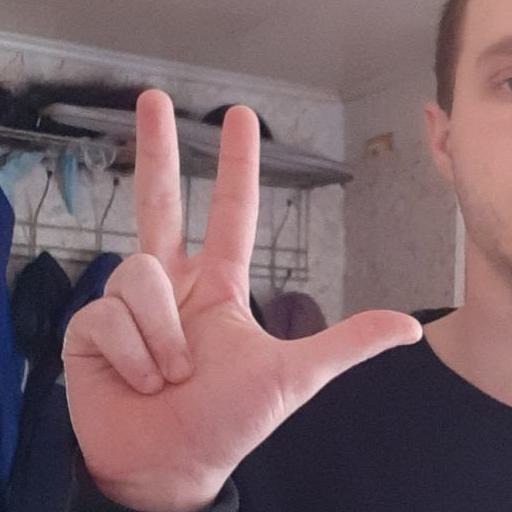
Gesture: three2